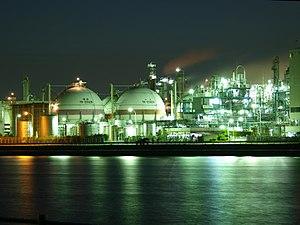
Yokkaichi est une ville située dans la préfecture de Mie, au Japon.